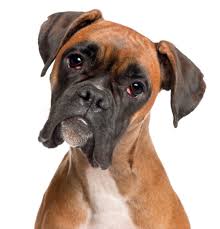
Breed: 225-n000082-boxer